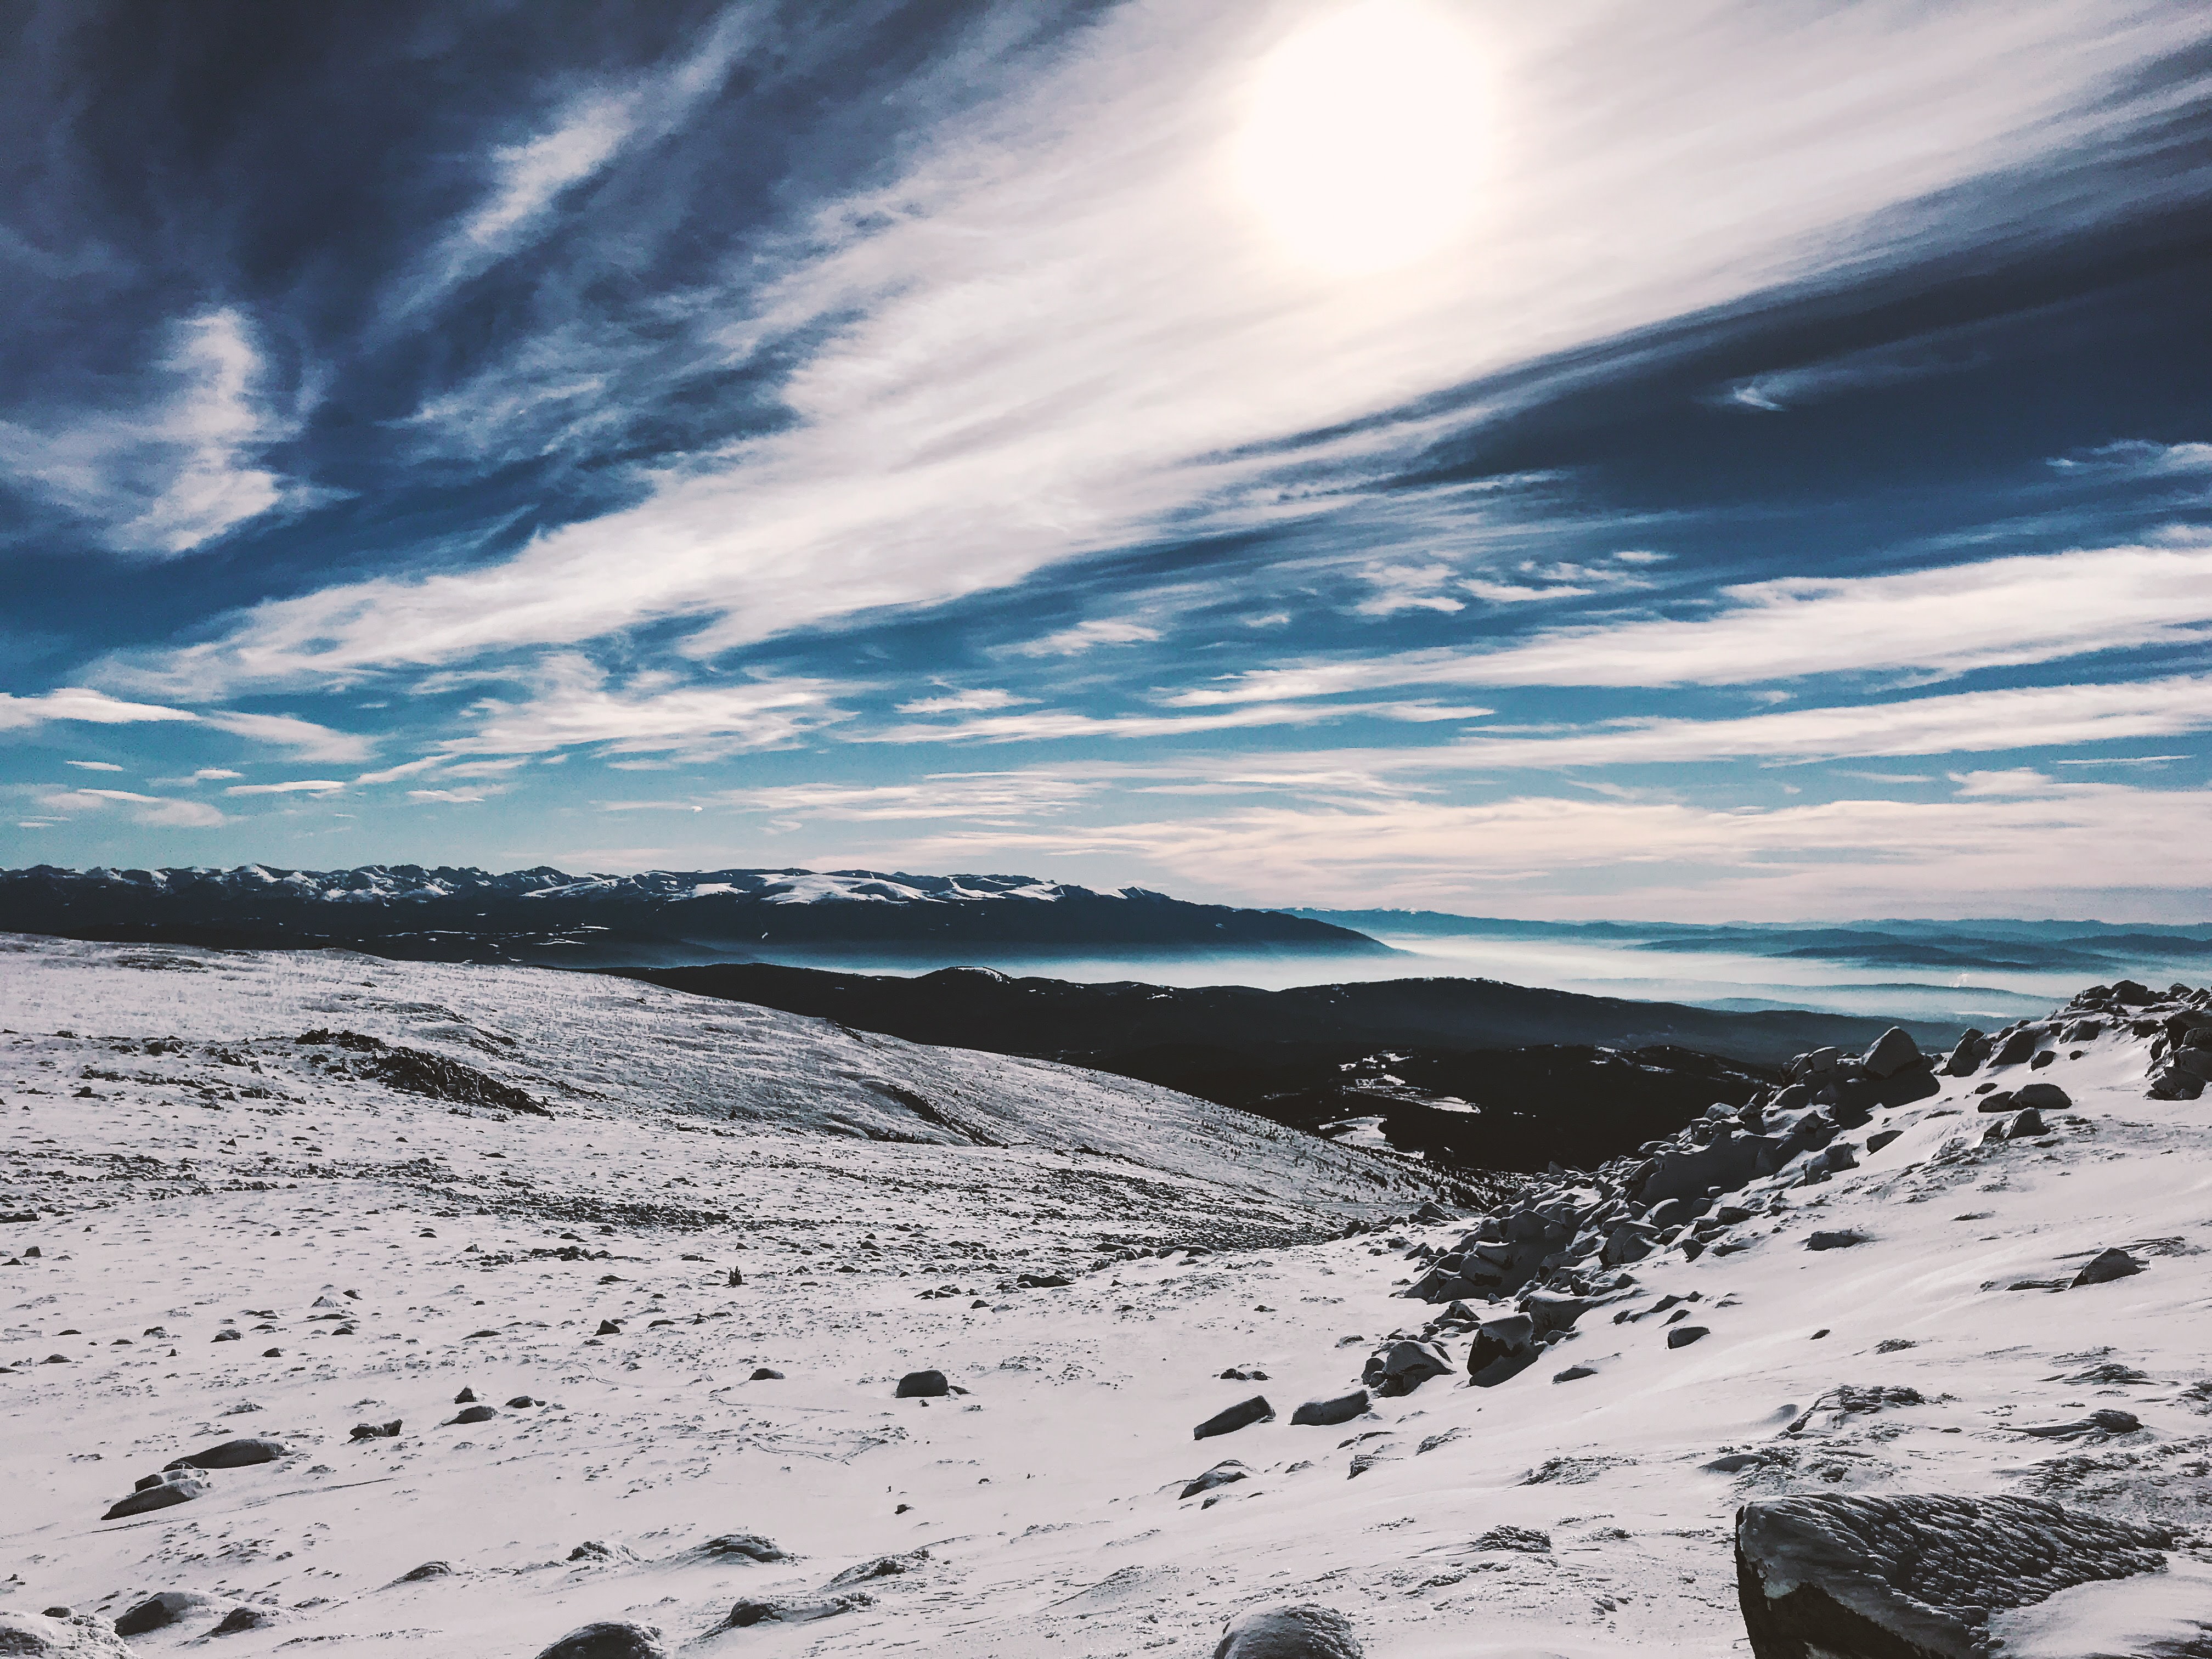
sky, snow, winter, cloud, mountain, mountainous landforms, wilderness, freezing, tree, ocean, horizon, geological phenomenon, atmosphere, ice, landscape, sunlight, mountain range, slope, fell, sea, vacation, hill, meteorological phenomenon, glacial landform, road, ice cap, arctic, tundra, terrain, tourism